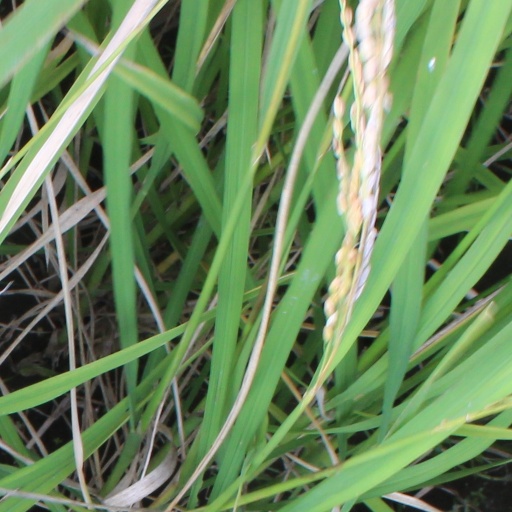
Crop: rice